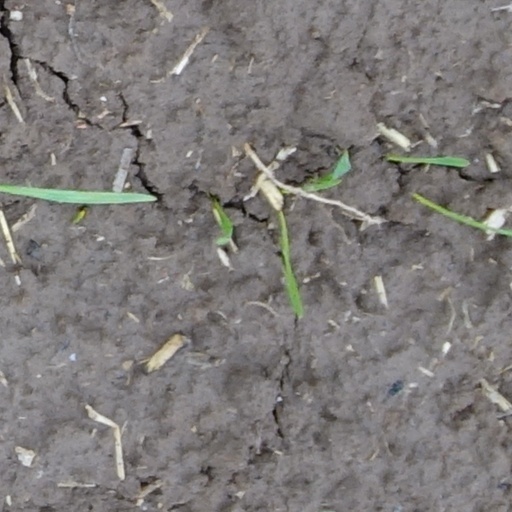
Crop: wheat